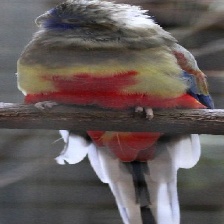
Species: EASTERN BLUEBONNET
Scientific name: NORTHIELLA HAEMATOGASTER